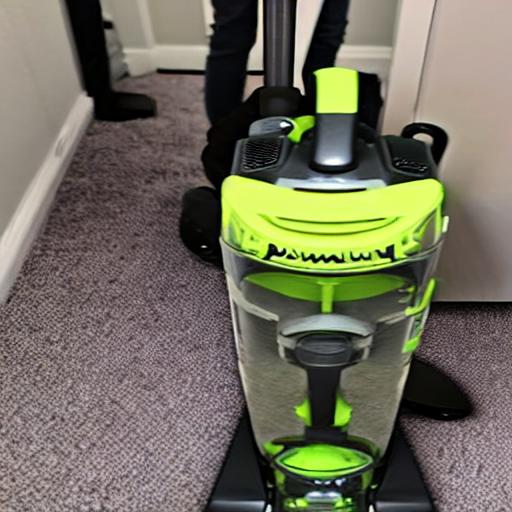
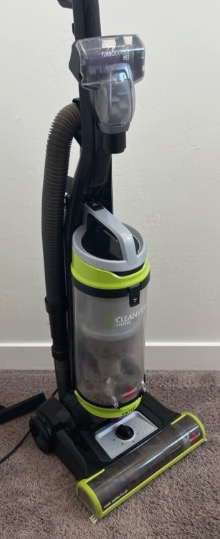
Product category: items_vacuum
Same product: no